Tsuritama

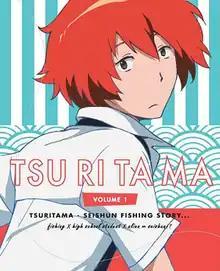
Japanese volume 1 DVD/Blu-ray cover art, depicting Yuki Sanada

, sometimes written as tsuritama, is a Japanese anime television series that aired between 13 April 2012 and 28 June 2012. The anime was licensed by Sentai Filmworks in North America, by MVM Films in the United Kingdom, and Hanabee in Australia and New Zealand.